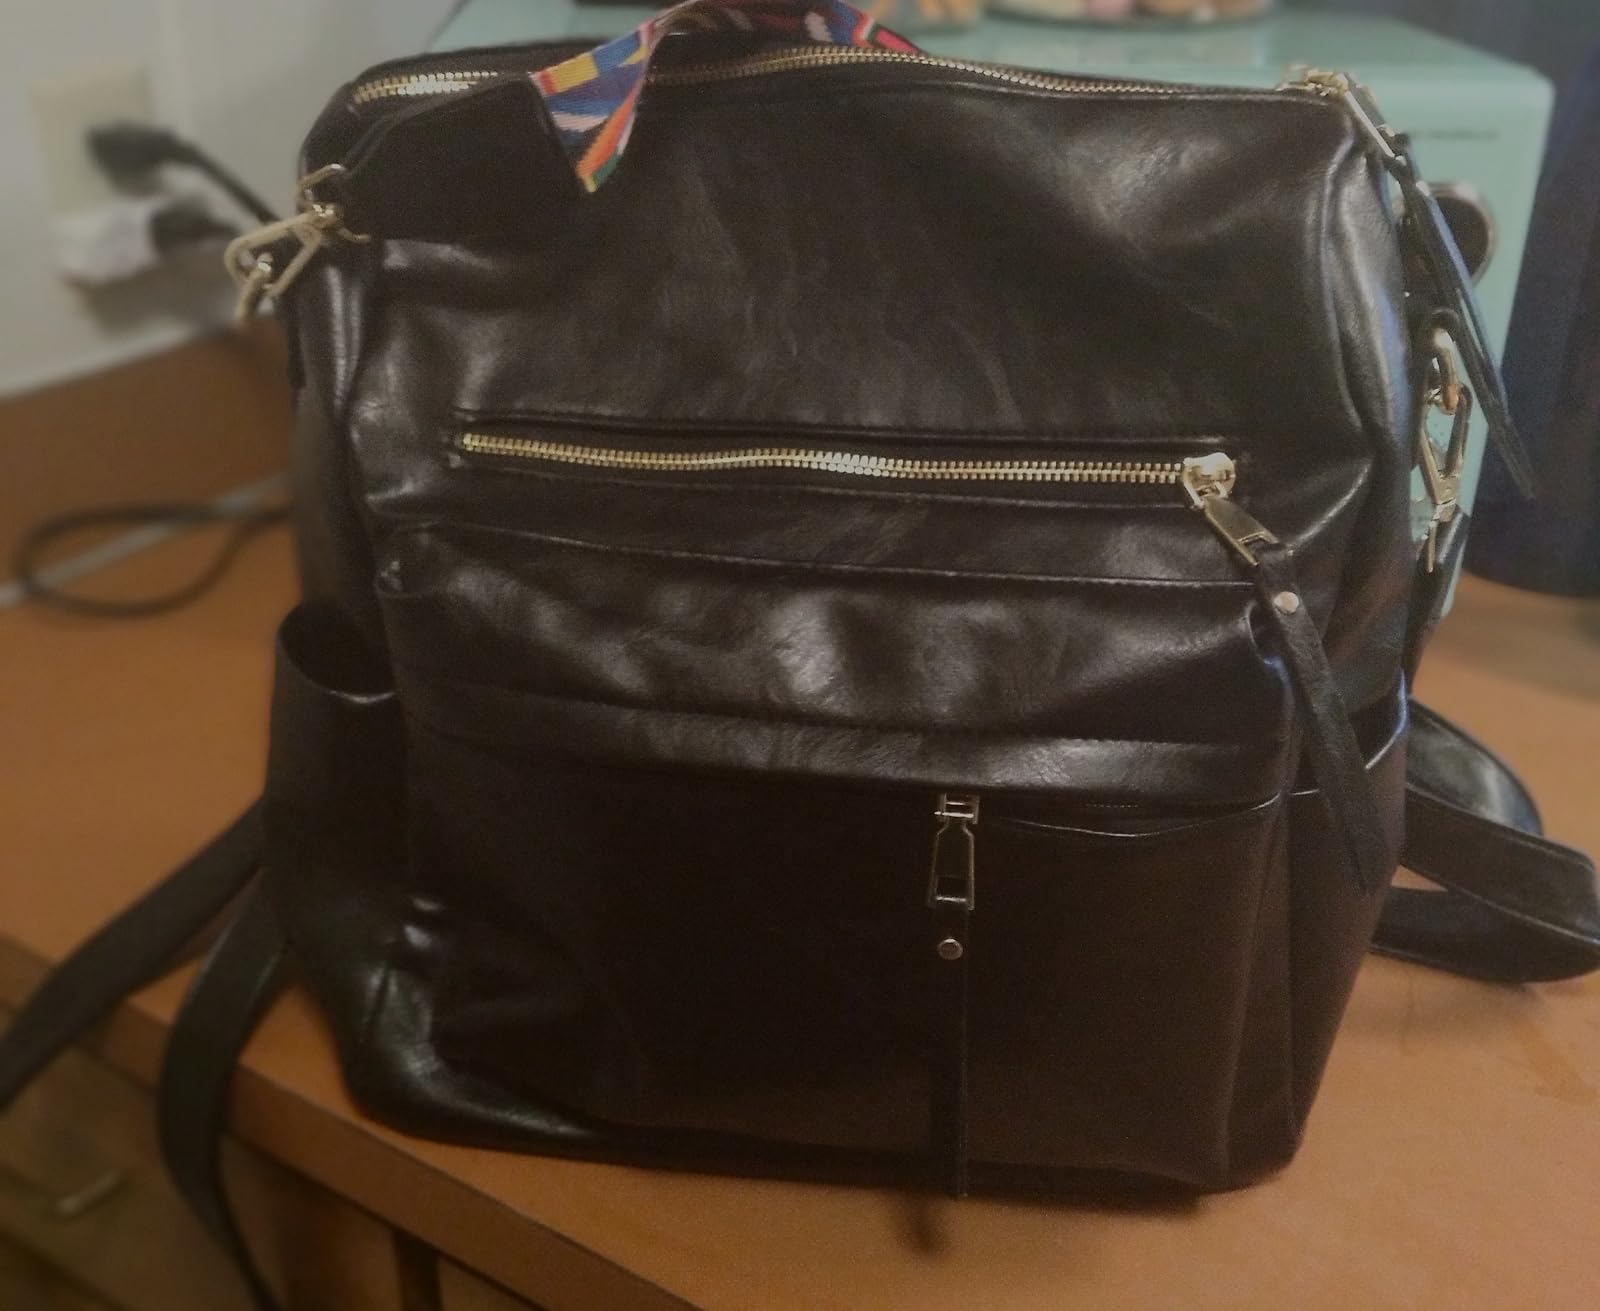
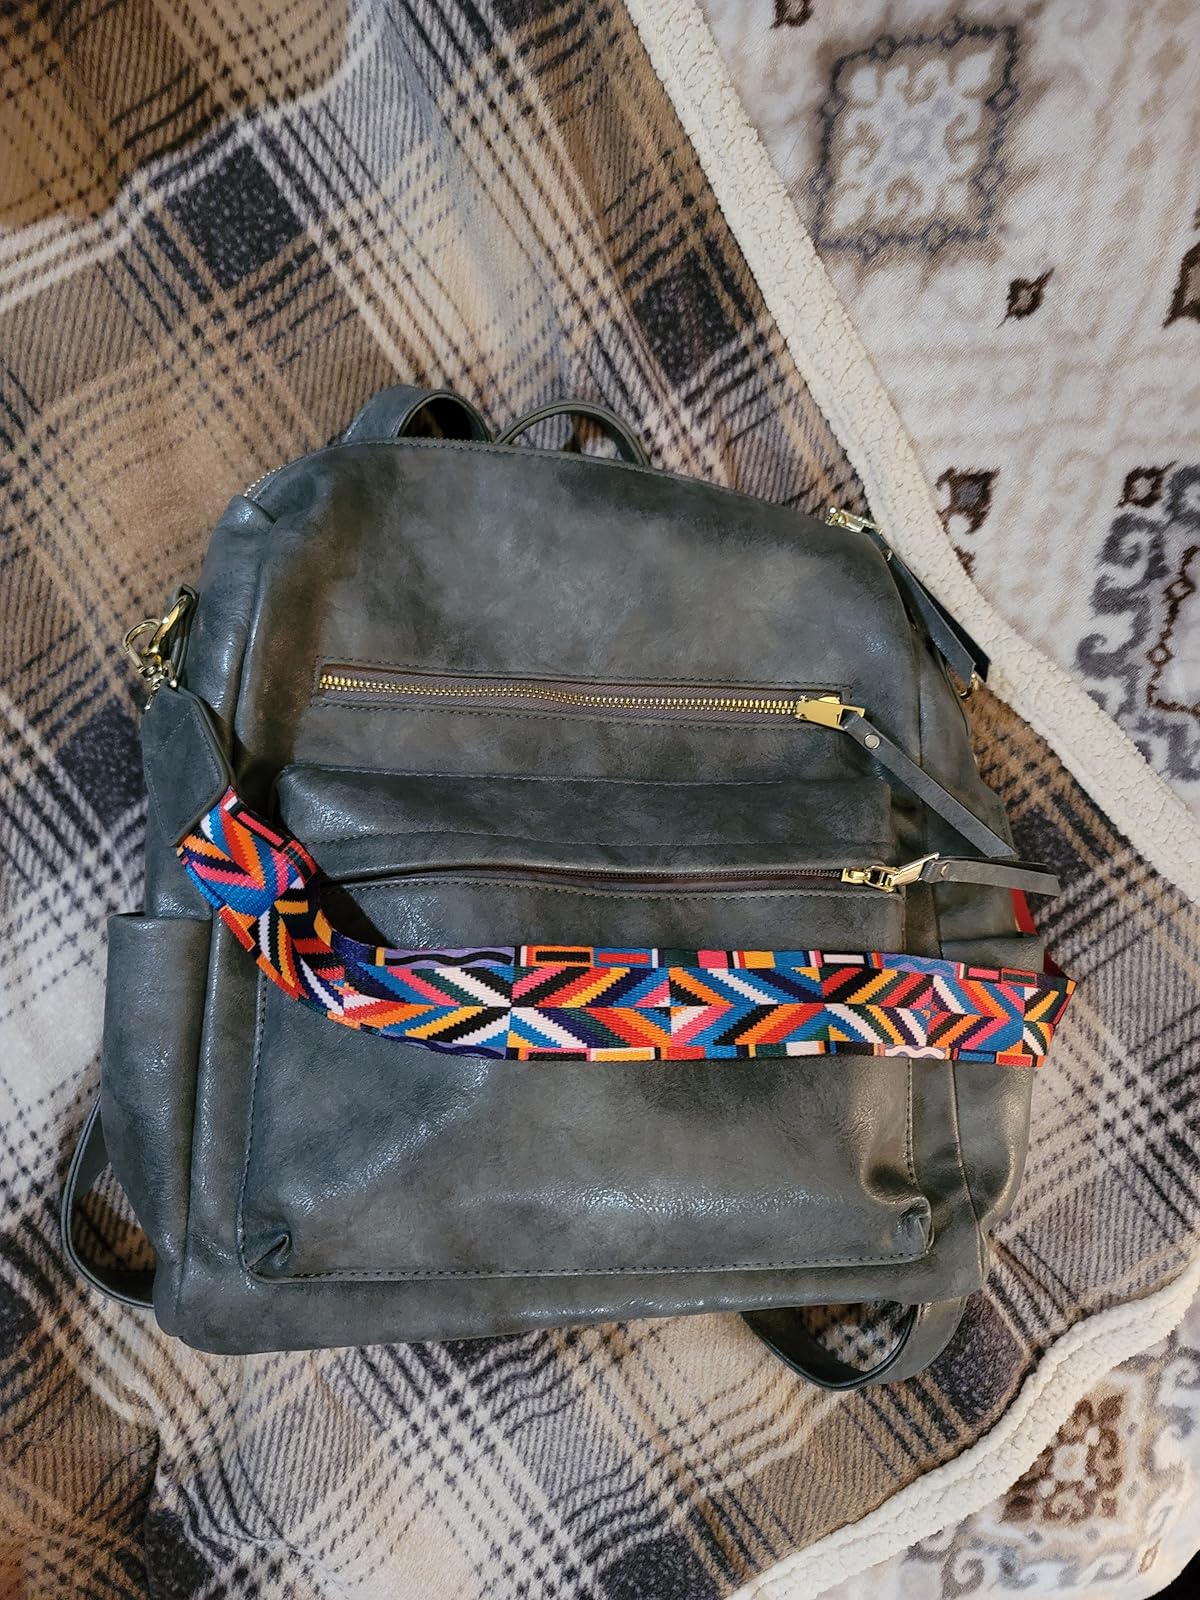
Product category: accessories_handbag
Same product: no